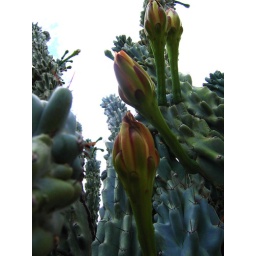
These flowers open at around 1-2am so bats can pollinate them. The blooms are white and very pretty :)